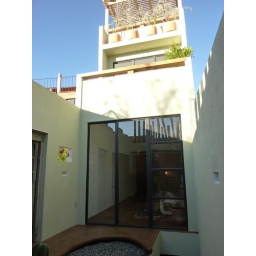
Rear Facade, view of roof-terrace and balcony in second floor bedroom